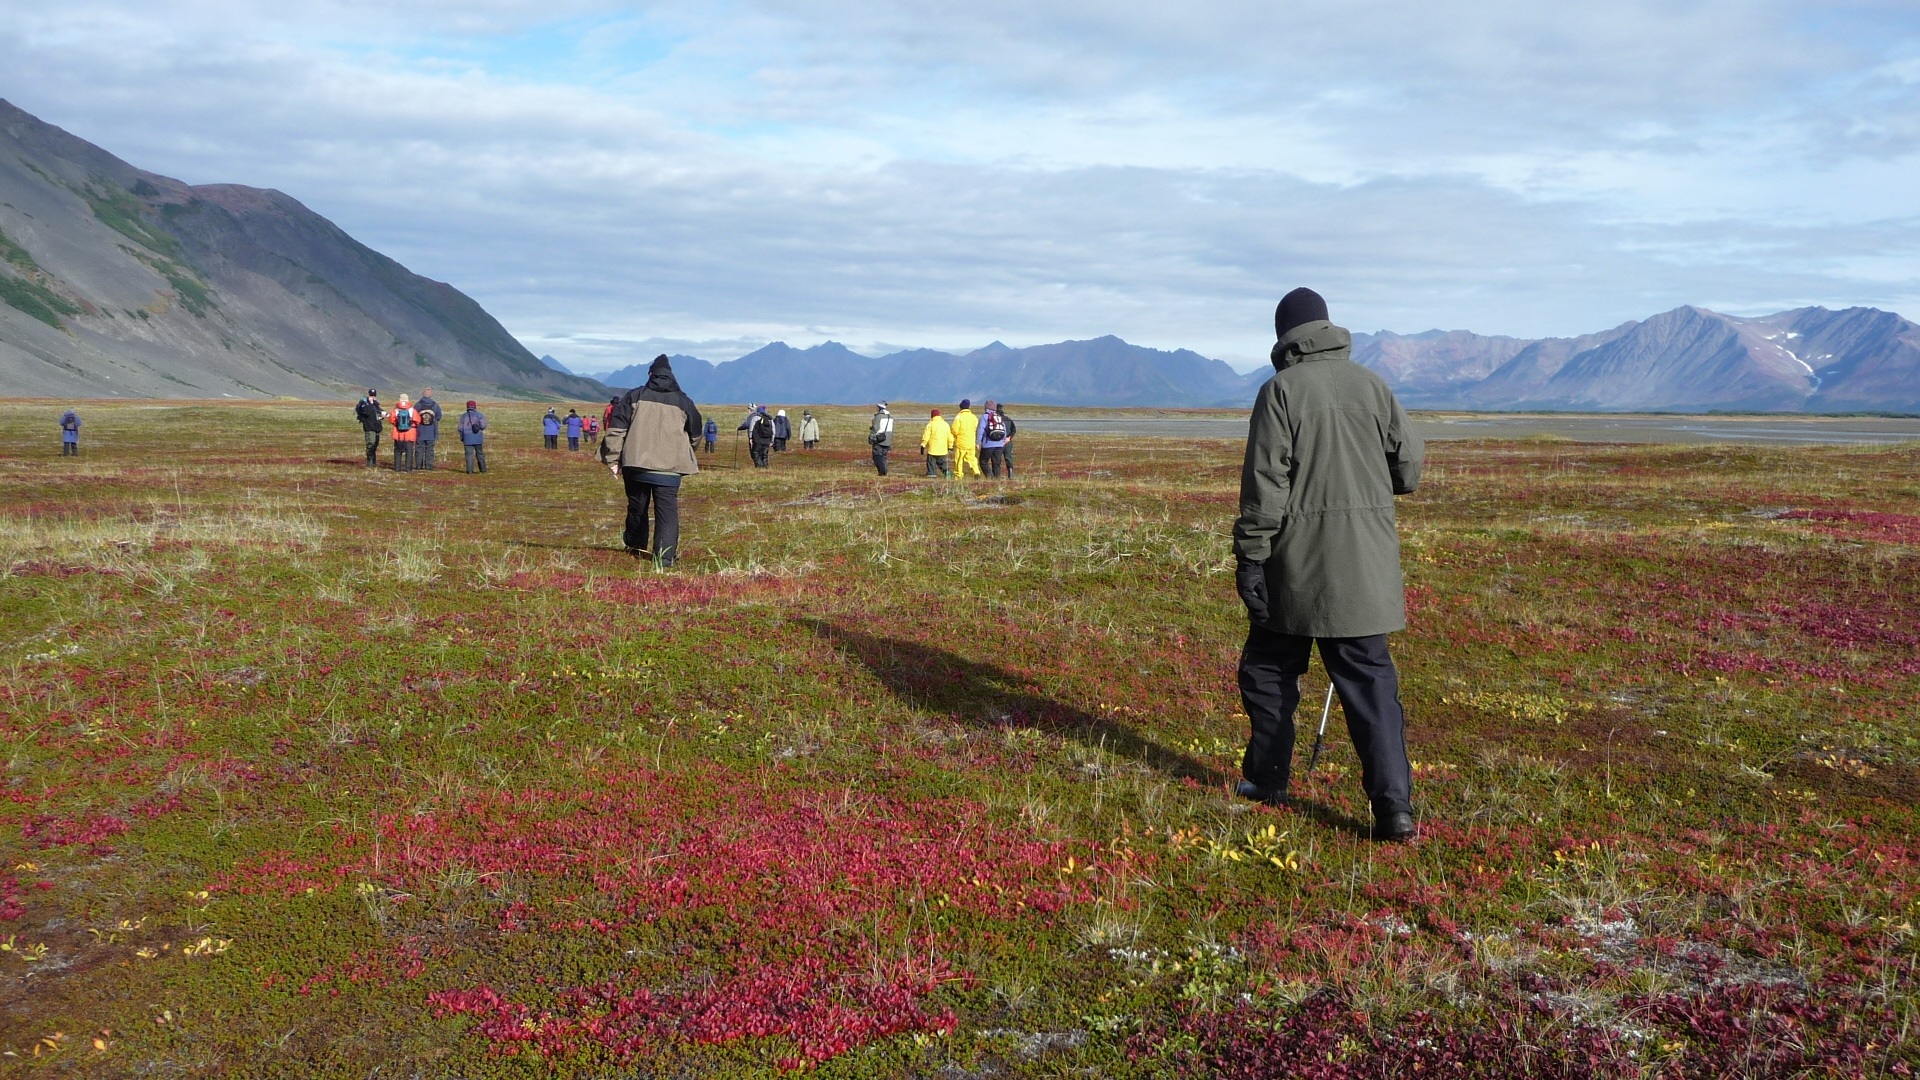
nature, wilderness, walking, mountain, people, hiking, trail, meadow, prairie, hill, flower, adventure, valley, mountain range, travel, holiday, terrain, ridge, plain, wildflower, outdoors, grassland, plateau, fell, habitat, seniors, ecosystem, tundra, steppe, rural area, landform, natural environment, geographical feature, mountainous landforms